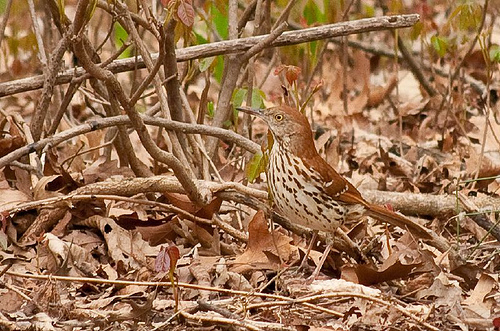
a small bird with a white breast and belly spotted with brown, and a brown back and wings.
an almost medium sized bird with bright yellow eyes, a coffee colored back and a spotted white belly.
this medium sized bird is brown with a cream colored breast and belly with brown patches, the beak is long and thin and the eye is yellow and black/this bird is brown with white on its chest and has a long, pointy beak.
the bird has a yellow eyering and a long brown bill that is skinny.
this bird is brown with white and has a long, pointy beak.
this bird is brown and white in color, with a brown beak.
this bird is brown and white in color, with a large brown beak.
this bird is spotted brown in color, with a long brown beak.
this bird is spotted white and brown in color, and has a dark colored beak.
Species: Brown Thrasher